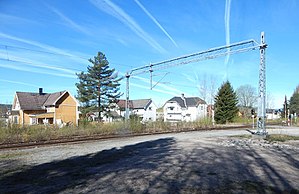
Eikonrød Station
Eikonrød Station var en jernbanestation på Vestfoldbanen, der lå i kvarteret Doktorstykket i Skien i Norge.